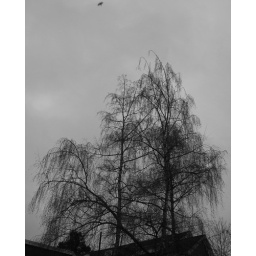
A leafless tree silhouette over Lakeside Upper School, with a bird overhead.